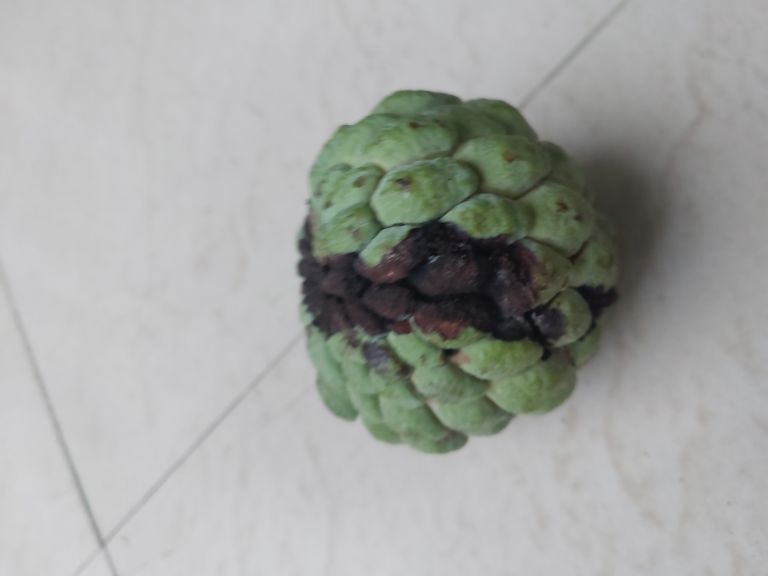
Disease label: Diplodia Rot